Wilhelm Karmann Jr.

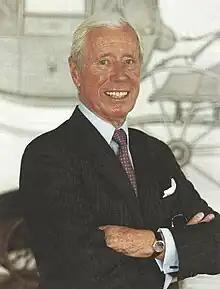
Wilhelm Karmann Jr. (1989)

It was the VW Karmann-Ghia that made the name Karmann known worldwide. In 1955, Karmann presented the coupé version of the VW 1200, designed by Luigi Segre, the owner of the Italian Ghia bodywork plant in Turin, to the General Director of the Volkswagen plant, Heinrich Nordhoff. Volkswagen liked the soft lines of the coupé and this was the beginning of the worldwide success story of the Karmann-Ghia. The love for open cars accompanied Karmann throughout his life; not only the VW Beetle and then the Golf Cabriolet came from Osnabrück, but also convertibles from Audi, Ford and Mercedes as well as a variety of roof systems as component deliveries. A total of around 3 million vehicles rolled off the assembly lines under Karmann's management; not only convertibles and coupes, but also other vehicles produced in small series.